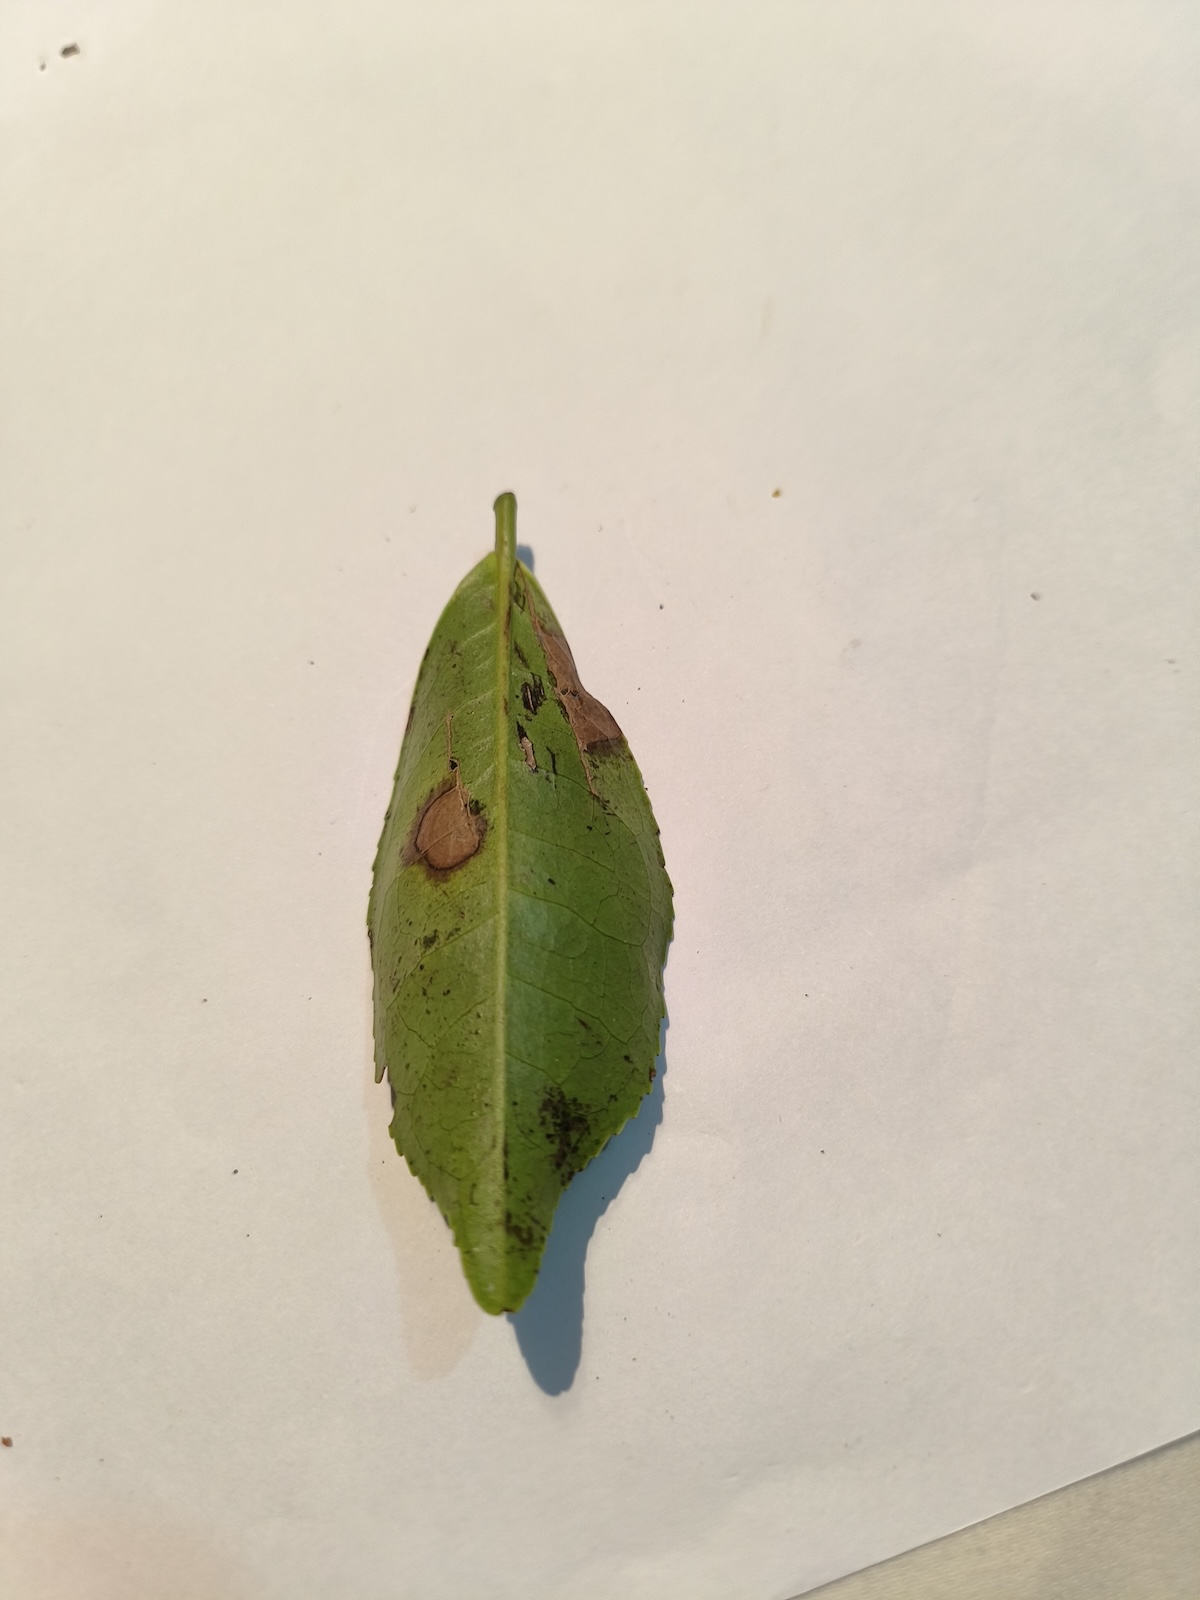
Label: Gray Blight